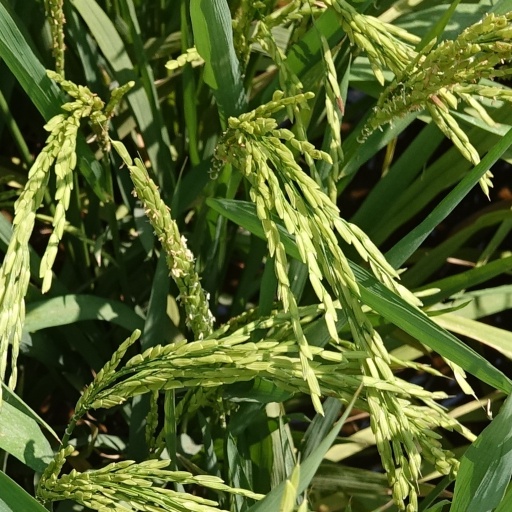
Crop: rice